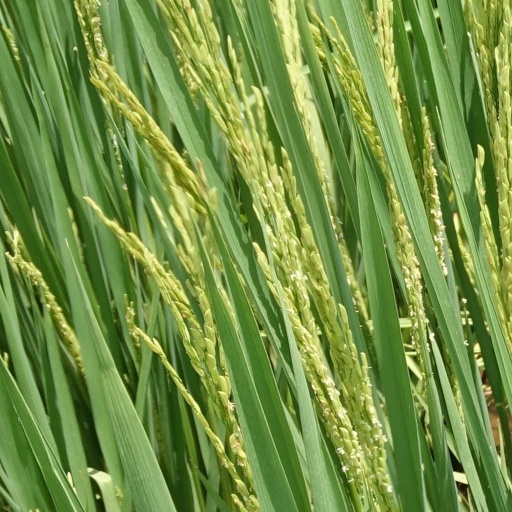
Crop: rice